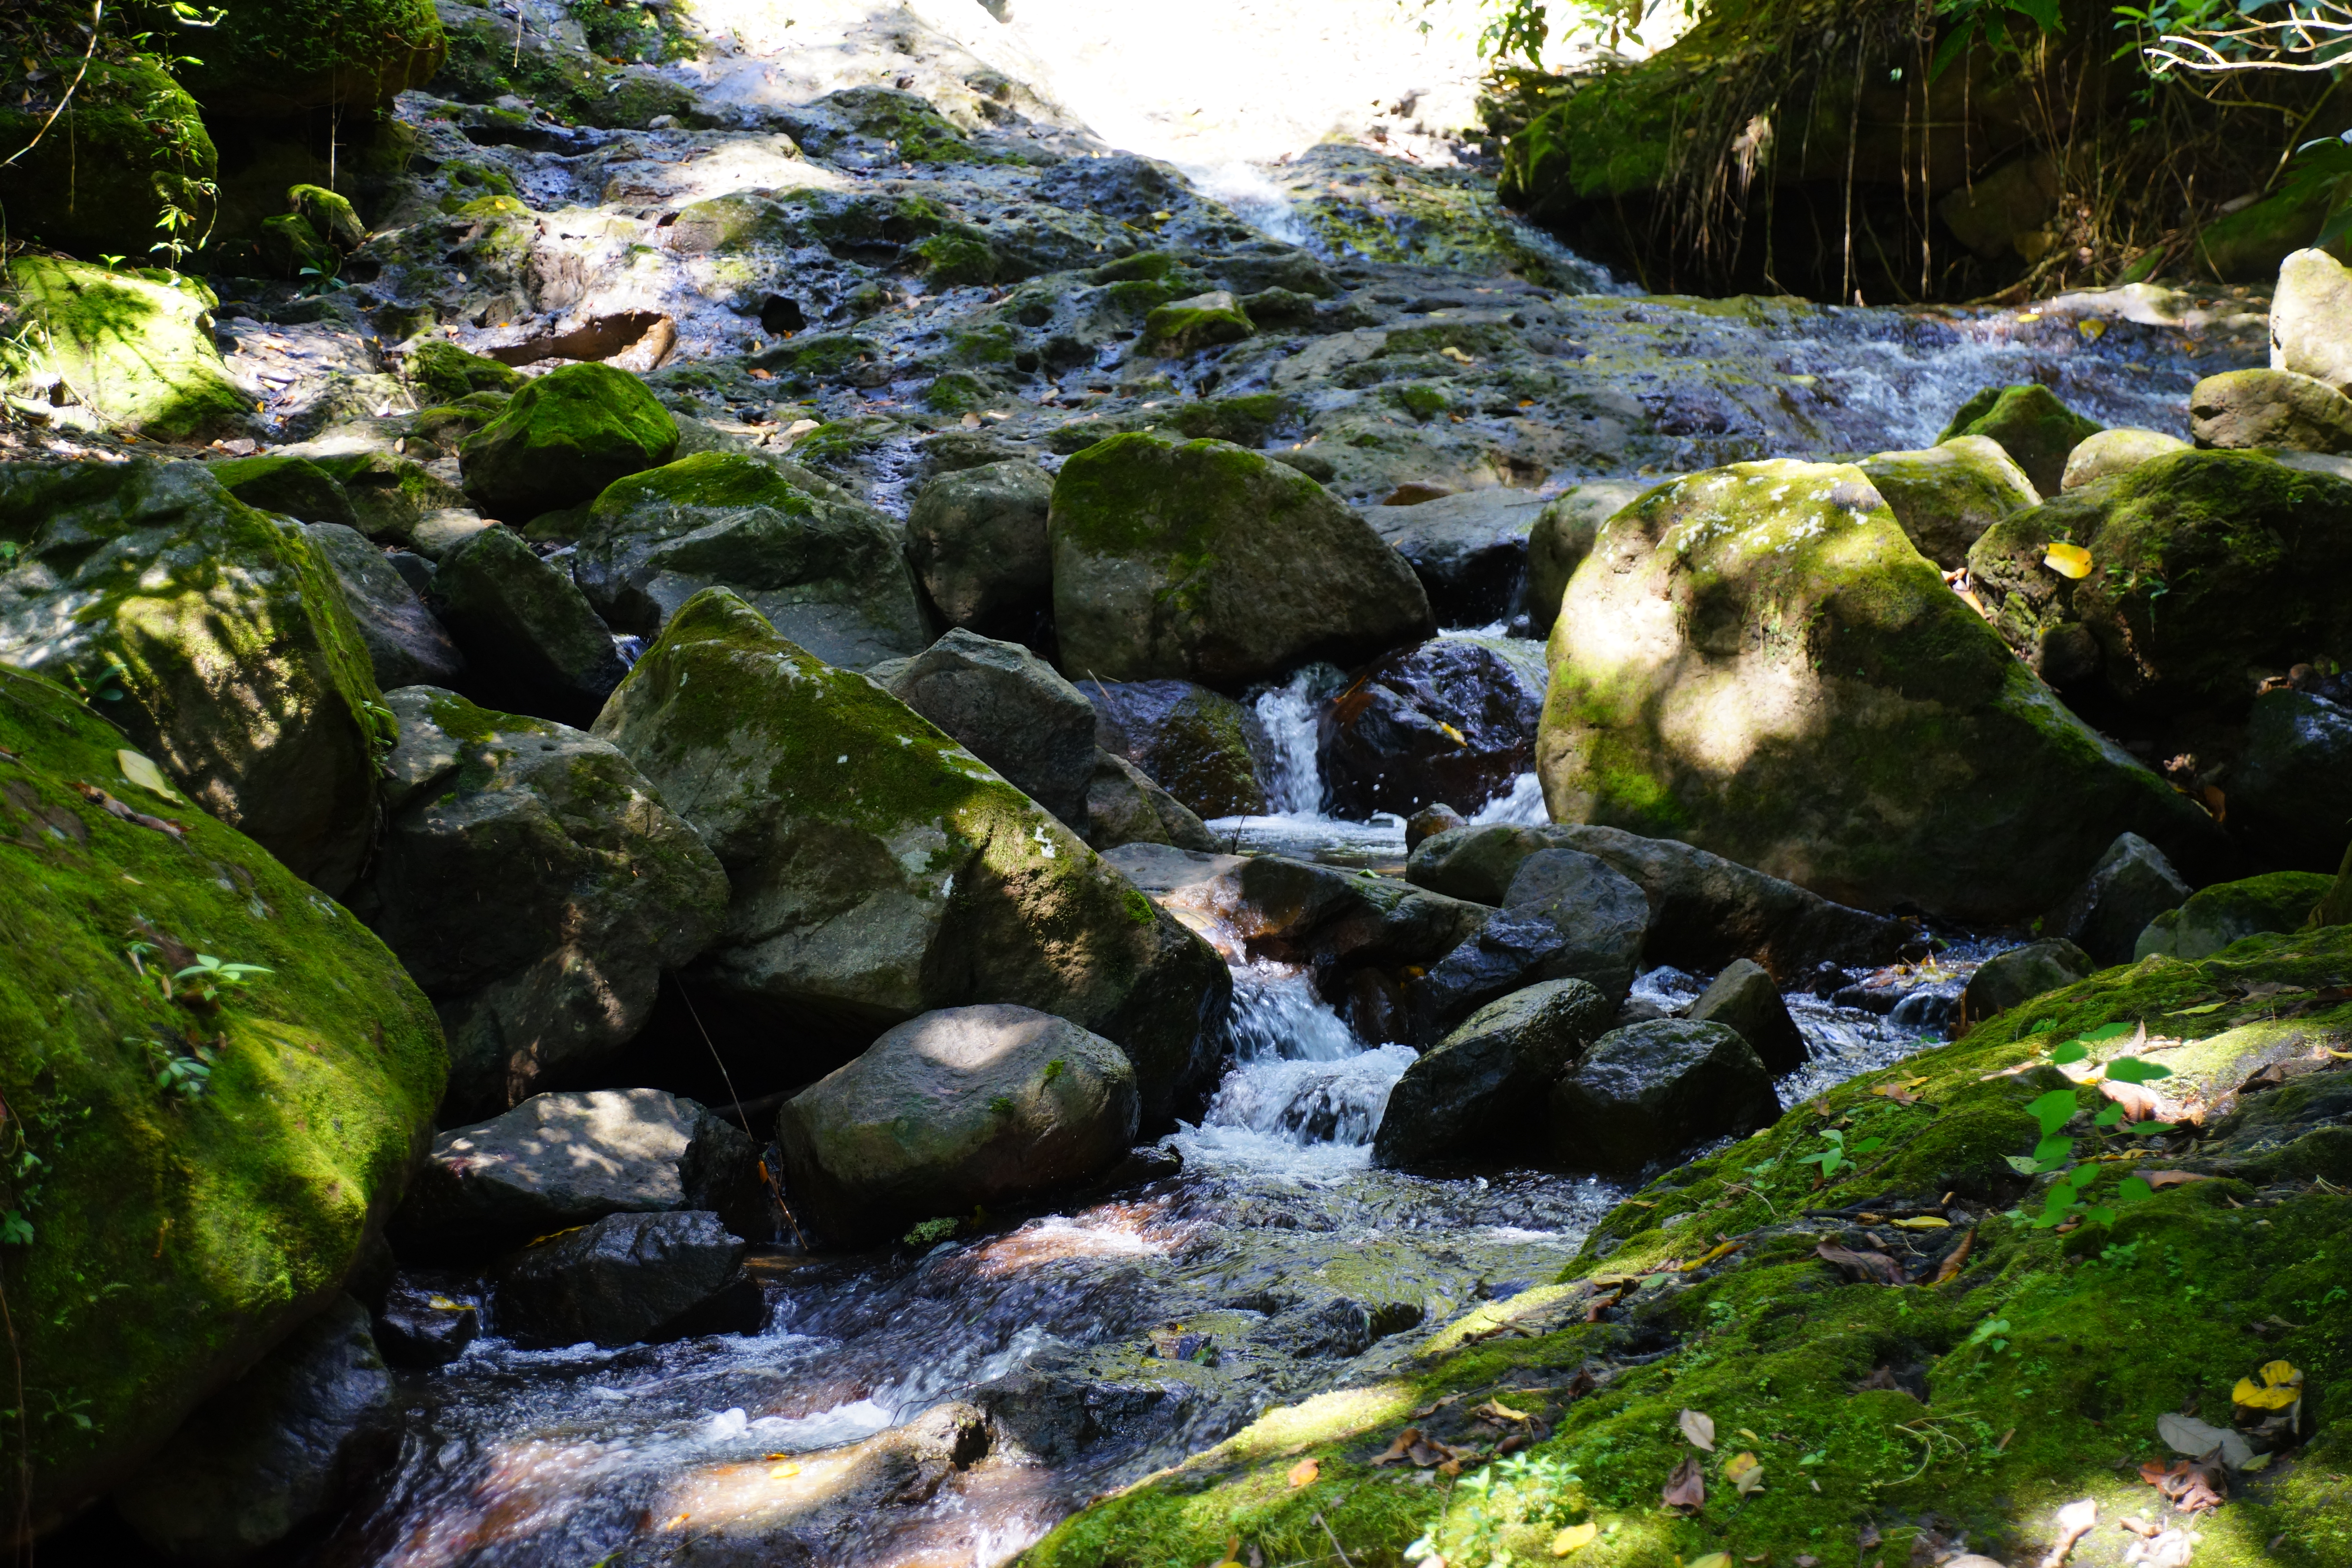
stream, creek, rainforest, body of water, water resources, nature, watercourse, water, natural landscape, vegetation, mountain river, nature reserve, wilderness, stream bed, rock, riparian zone, arroyo, river, biome, leaf, tree, forest, ravine, plant, riparian forest, landscape, old growth forest, boulder, grass, non vascular land plant, fluvial landforms of streams, moss, tributary, state park, vascular plant, national park, jungle, valdivian temperate rain forest, rapid